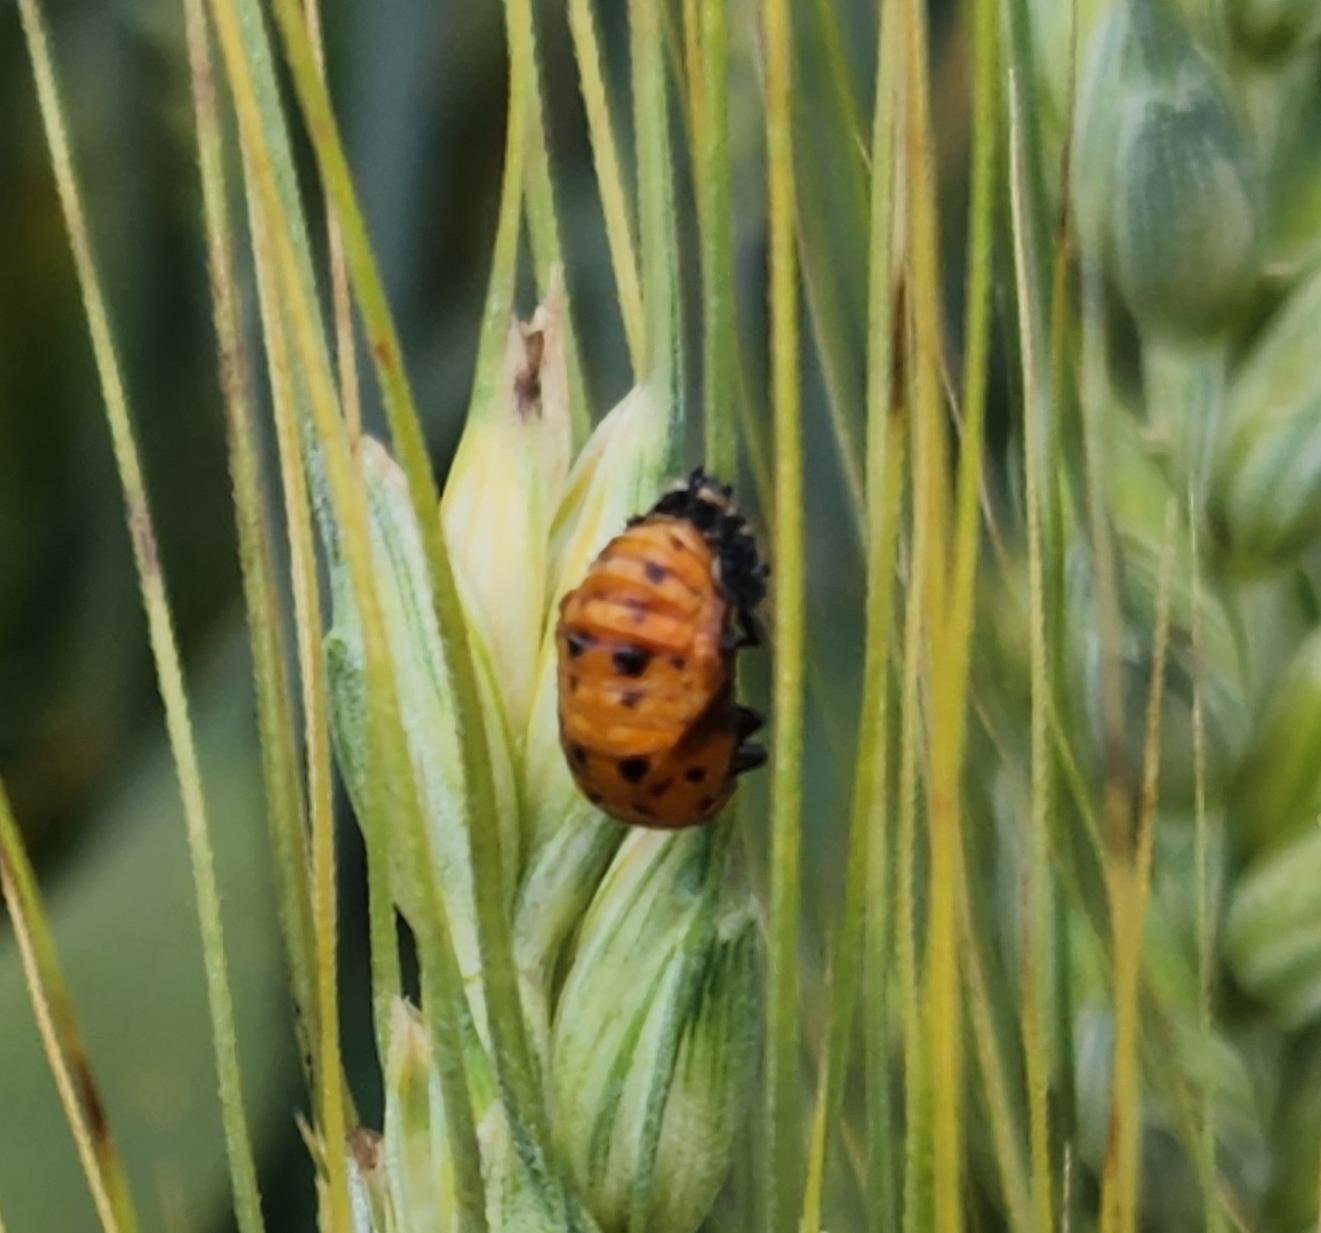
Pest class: predators